Stranded (1916 drama film)

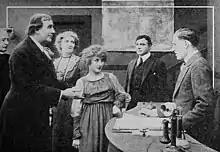
H. Ulysses Watts (Hopper) and his ward (Love) meet the hotel proprietor (Bennett)

Stranded is a 1916 American silent drama film produced by Fine Arts Film Company and distributed by Triangle Film Corporation. The film stars DeWolf Hopper with newcomer Bessie Love in a supporting role. The film is considered lost.